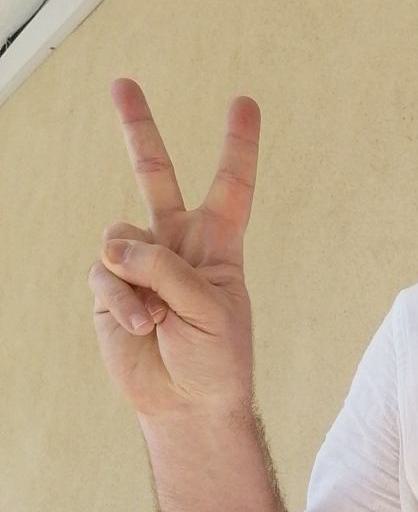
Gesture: peace